Hastings Square Historic District

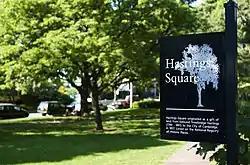

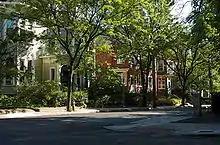
Houses along Brookline Street.

The Hastings Square Historic District is a historic district that encompasses Hastings Square, a small city park in Cambridge, Massachusetts, and the residential properties that abut it. The houses that line the streets across from the park are among the finest Queen Anne houses in the city. These properties were built between 1869 and 1892, and include two houses known to be designed by architects. The Queen Anne/Shingle style house at 302 Brookline Avenue was built in 1887 to a design by Rand & Taylor, and the 1892 Queen Anne house at 75 Henry Street was designed by Hartwell and Richardson.